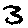
Label: 3